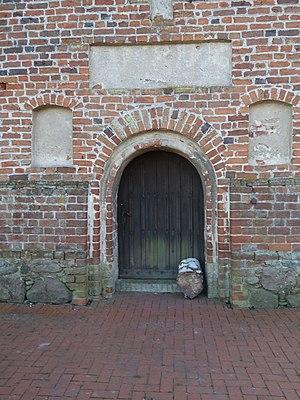
Portail du nord-ouest de l'église de Hohennauen, commune de Seeblick, arrondissement Pays de la Havel, état fédéral de Brandebourg, Allemagne Object location52°